Albert Cuyp Market

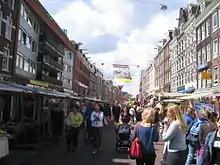
The Albert Cuyp market

The Albert Cuyp Market is a street market in Amsterdam, The Netherlands, on the Albert Cuypstraat between Ferdinand Bolstraat and Van Woustraat, in the De Pijp area of the Oud-Zuid district of the city. The street and market are named for Albert Cuyp, a painter from the 17th century.